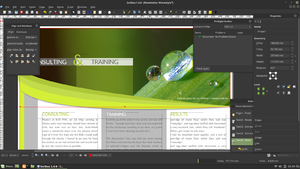
Scribus
Scribus 1.4.6 under Linux Mint 18
Scribus er et Grafisk designprogram som bliver udgivet som fri software under GPL-licens. Det er udviklet med Qt-værktøj, sådan at det støtter de største platforme, sådan som Linux, Mac OS X, Microsoft Windows i tillæg til f.eks. OS/2. Det konkurrerer med kommercielle programvare pakker som Adobe PageMaker, QuarkXPress og Adobe InDesign.